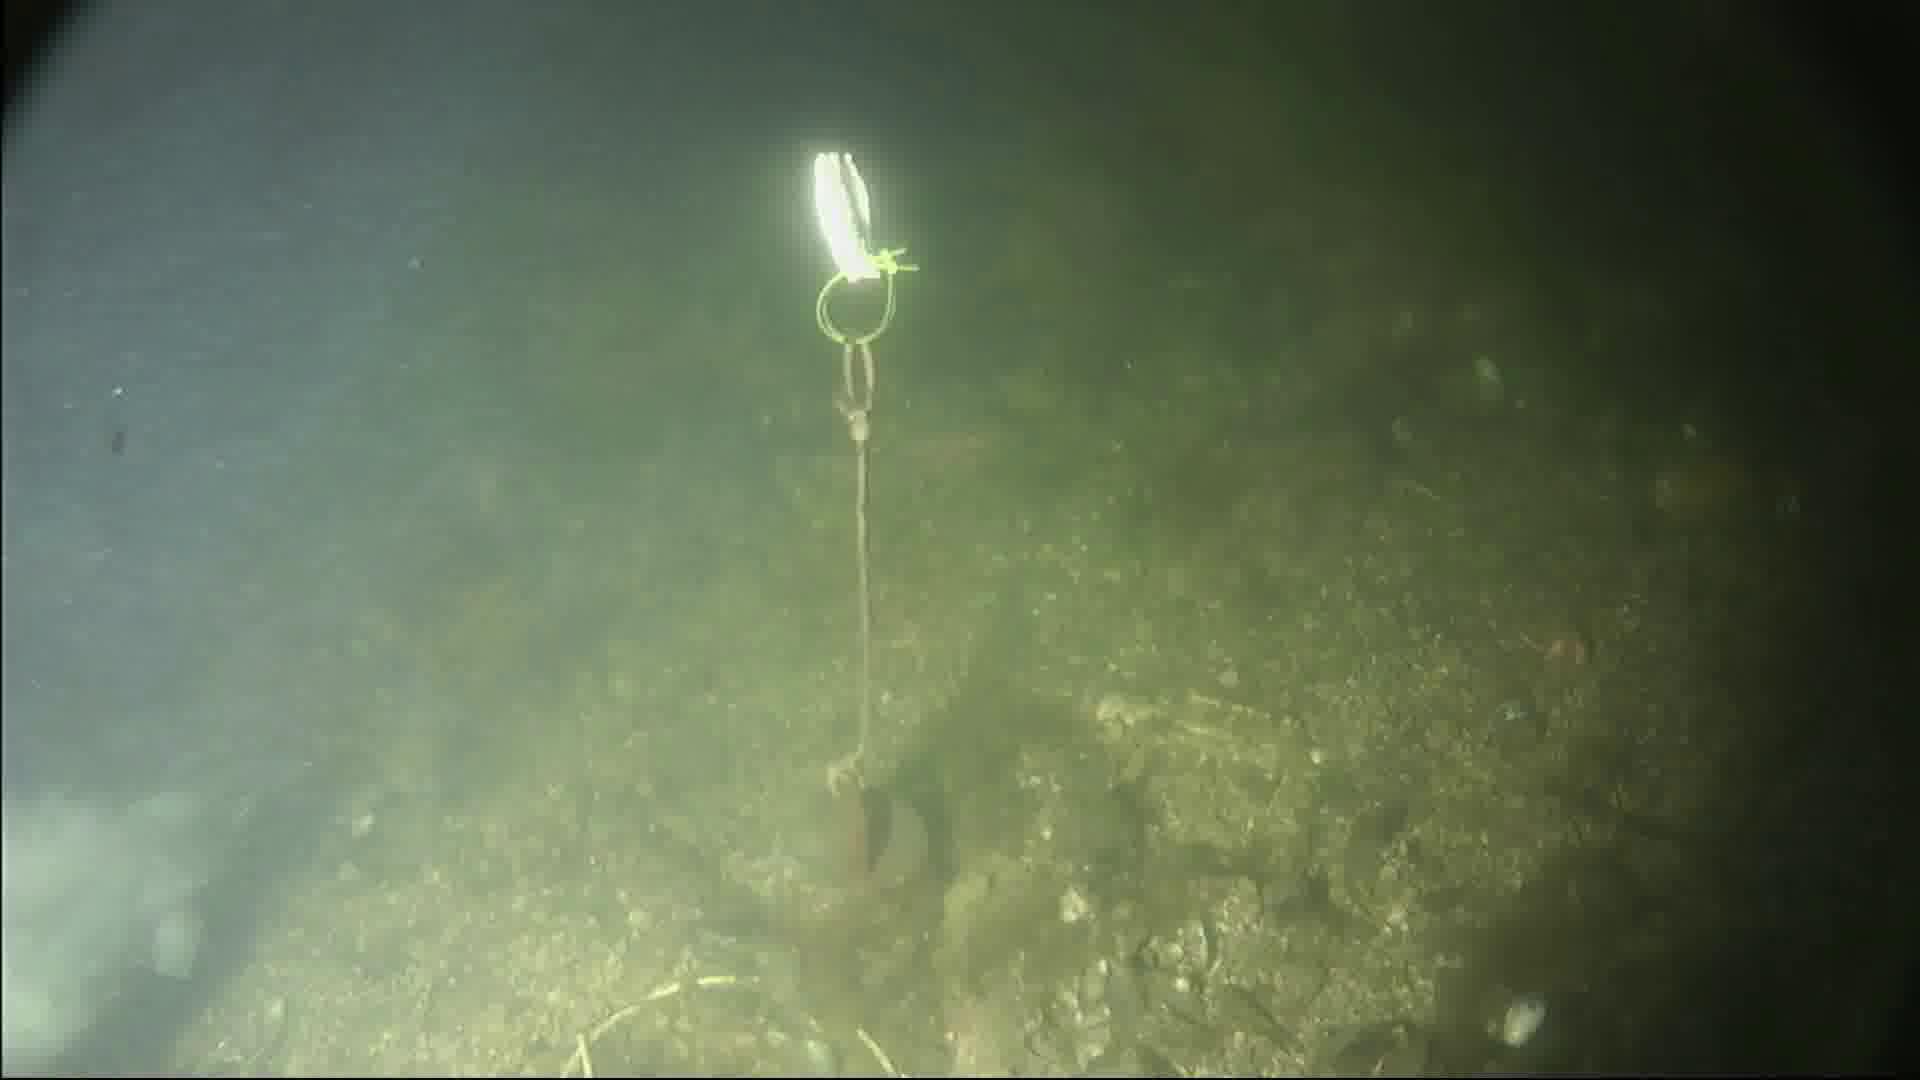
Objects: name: fish